Swimming at the 2015 World Aquatics Championships – Men's 100 metre butterfly

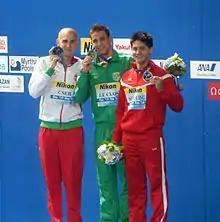
Victory Ceremony

The Men's 100 metre butterfly competition of the swimming events at the 2015 World Aquatics Championships was held on 7 August with the heats and the semifinals and 8 August with the final.